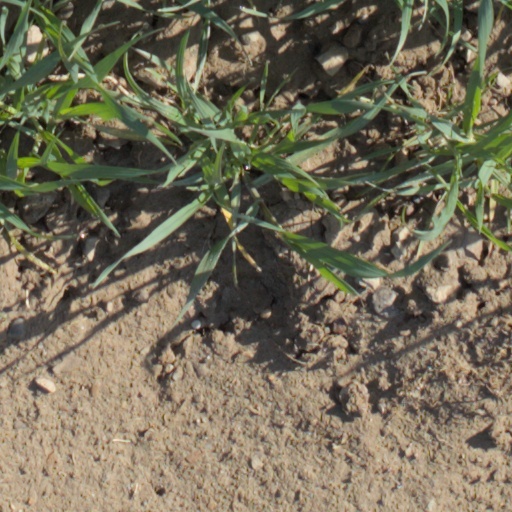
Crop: wheat